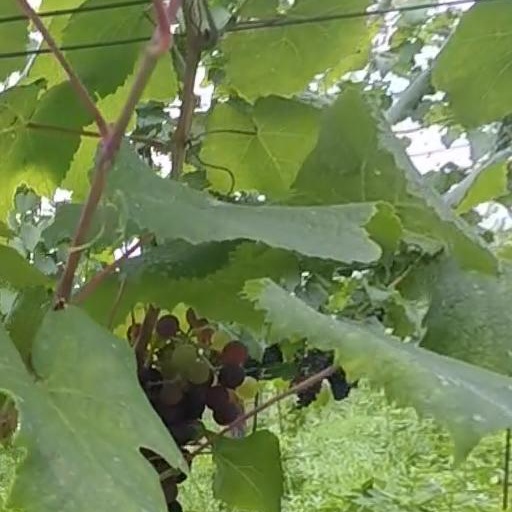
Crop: grape